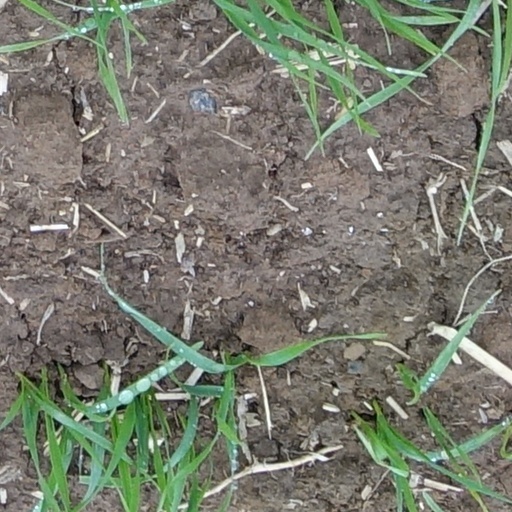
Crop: wheat